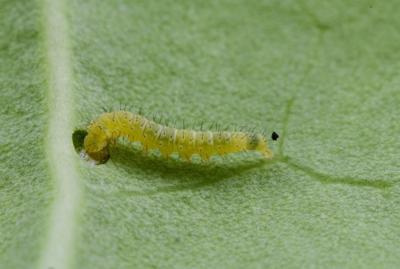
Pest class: diamondback_moth